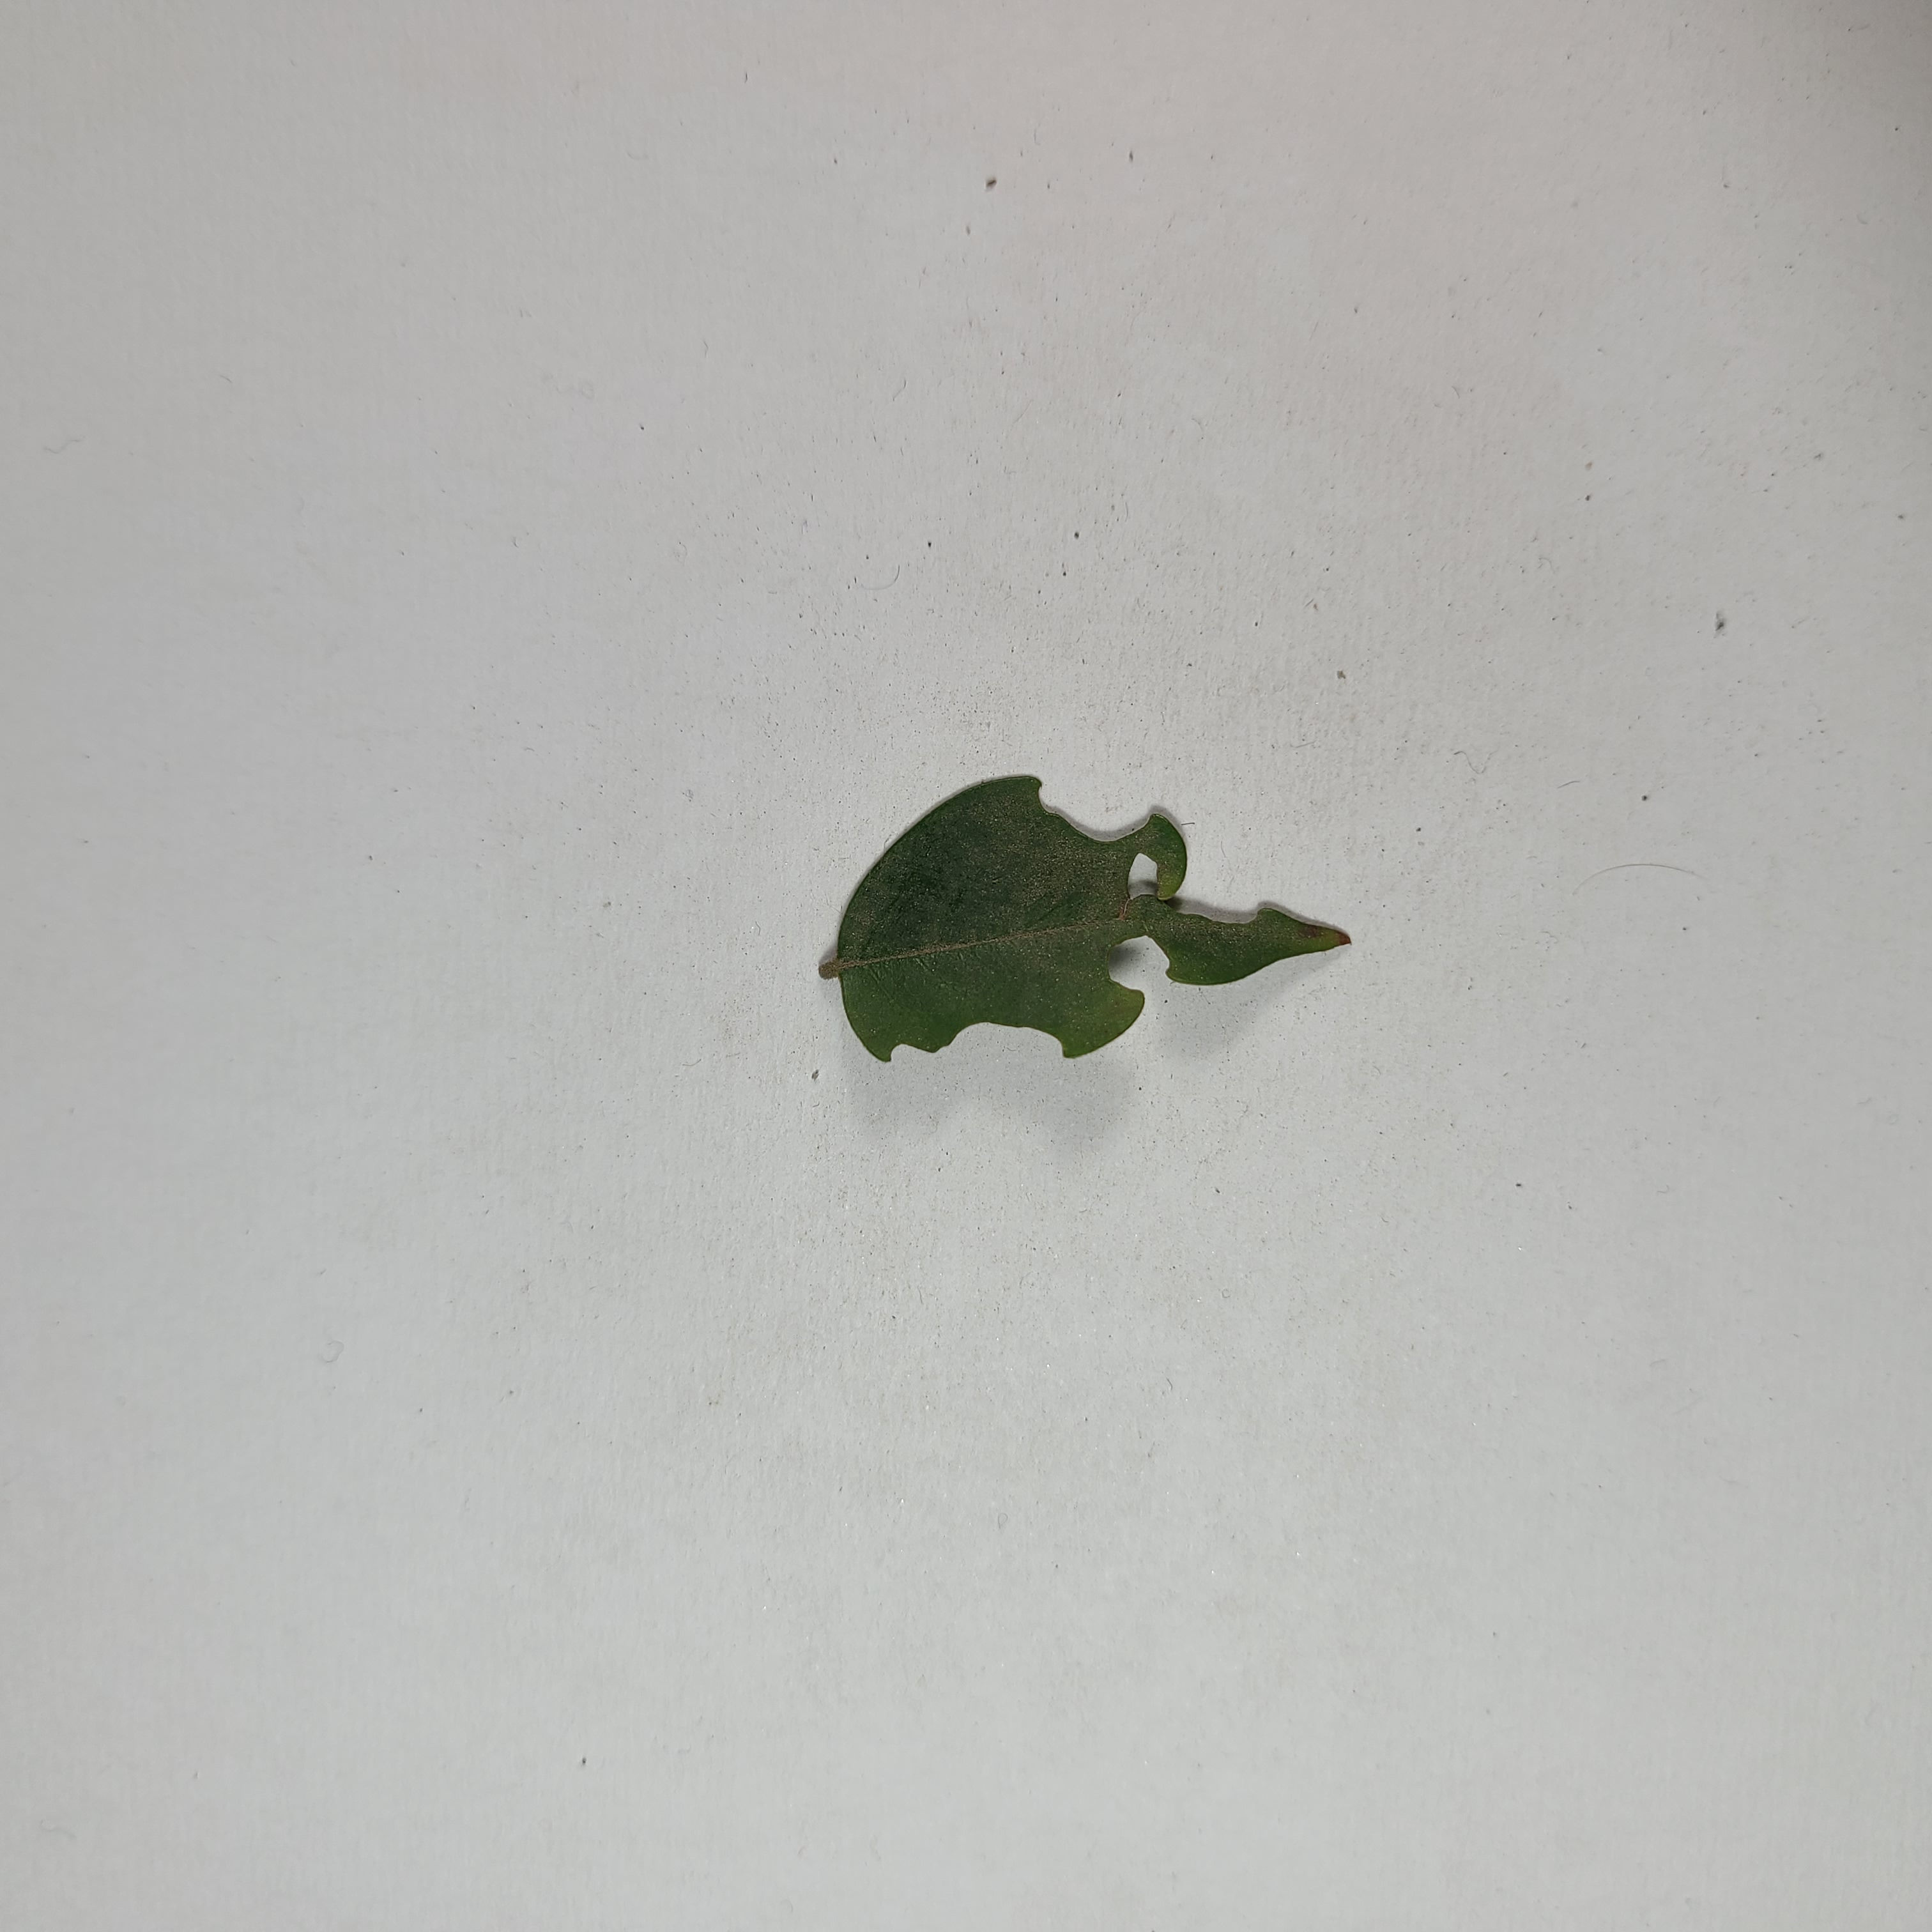
Label: Insect Hole leaves